Octavia Williams Bates

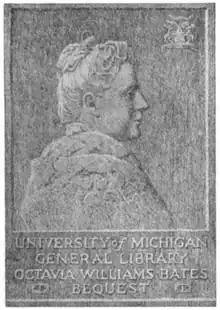
The Octavia Williams Bates bookplate honors her bequest to the University of Michigan General Library

After her death, George William Bates, Octavia's brother, contested his sister's will. The case, "George William Bates vs. E. John W. Revell, Executor of Octavia Williams Bates, Deceased" was heard before the Maryland Court of Appeals.